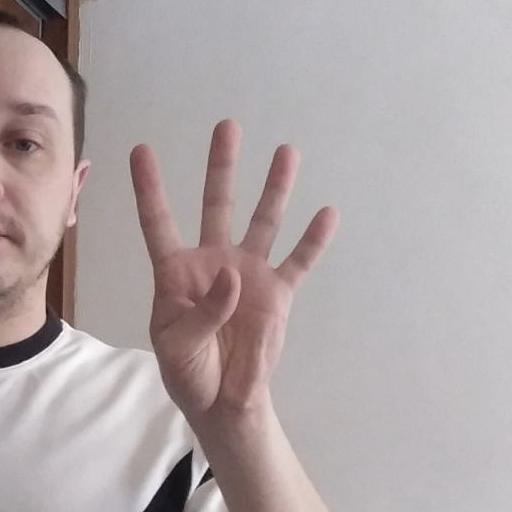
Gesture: four